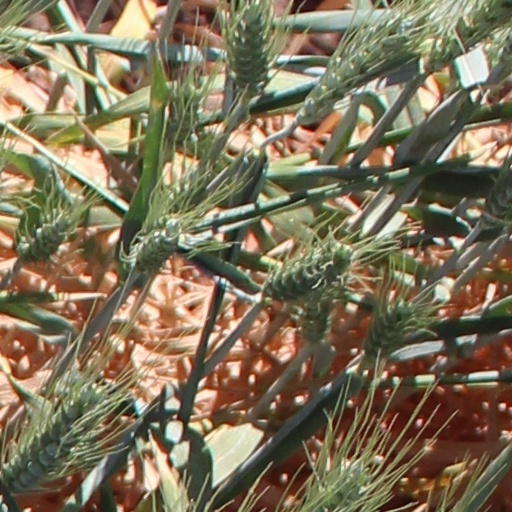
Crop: wheat